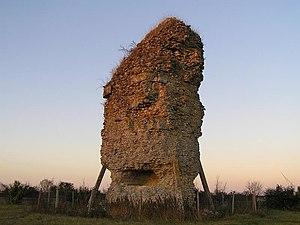
La Pyramide d'Authon-Ébéon est une tour en pierre gallo-romaine, ou pile, située à Authon-Ébéon en Charente-Maritime.
L'histoire du département de la Charente-Maritime, en tant qu'entité administrative, commence le 22 décembre 1789 par un décret de l'Assemblée constituante. Ce dernier n'entre cependant en vigueur que quelques mois plus tard, le 4 mars 1790. Fondé sur des considérations géographiques — le cours inférieur de la Charente — le département est alors nommé « Charente-Inférieure », appellation conservée jusqu'en 1941, date à laquelle il prendra le nom de « Charente-Maritime », dénomination soulignant sa situation sur le littoral atlantique.
Authon-Ébéon est une commune du Sud-Ouest de la France située dans le département de la Charente-Maritime.
Cet article recense les monuments historiques de France classés en 1840, la première protection de ce type dans le pays.
Cet article recense une partie des monuments historiques de la Charente-Maritime, en France.